Dong-Eui University

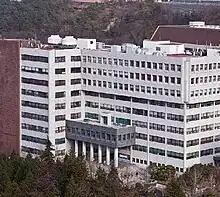
Dong-Eui University Central Library

The University Library system holds over one million book volumes and 2,000 current serial publications. Its collections include maps, newspapers, microforms, government documents, CD-ROMs, research reports, and videos. The system comprises the Central Library and the Korean Medicine Library.